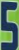
Number: 5